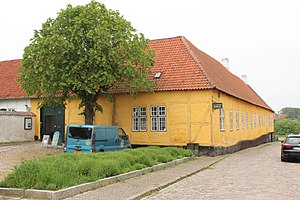
Kalundborg Museum
Indgangen til museet.
Museet befinder sig i Lindegaarden.
Kalundborg Museum er et statsanerkendt kulturhistorisk museum for Kalundborg og omegn. Museet viser byens og egnens historie fra oldtiden gennem vikingetiden og middelalderen frem til nyere tid. Desuden er der en udstilling om havnen og skiftende særudstillinger. I museets have er der indrettet en kulturbotanisk have med gamle planter. Om sommeren er der udstillet en model af byen, som den så ud omkring 1650.